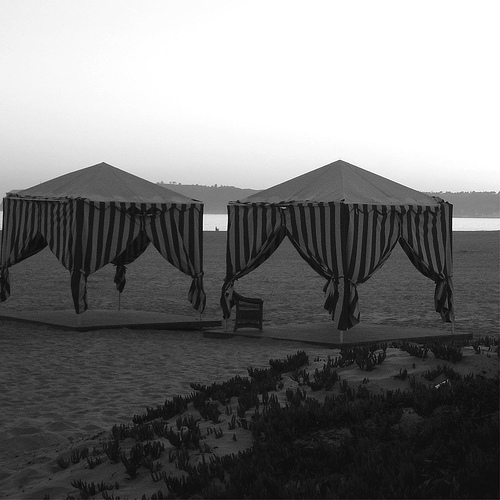
Label: not_food